Grammy Award milestones

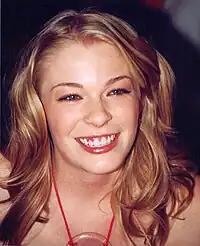
LeAnn Rimes is the youngest individual Grammy winner and the youngest to win Best New Artist.

The Peasall Sisters are the youngest Grammy winners, when they were credited artists on the "O Brother, Where Art Thou?" soundtrack, which won Album of the Year in 2002. Blue Ivy Carter is the youngest individually credited winner. She was 9 years old when she won her first award in 2021 after she was credited on her mother Beyoncé's song "Brown Skin Girl", released in 2019. LeAnn Rimes is the youngest individual winner. She was 14 years old when she won her first two awards in 1997. She was also the first country artist to win the Best New Artist Grammy.